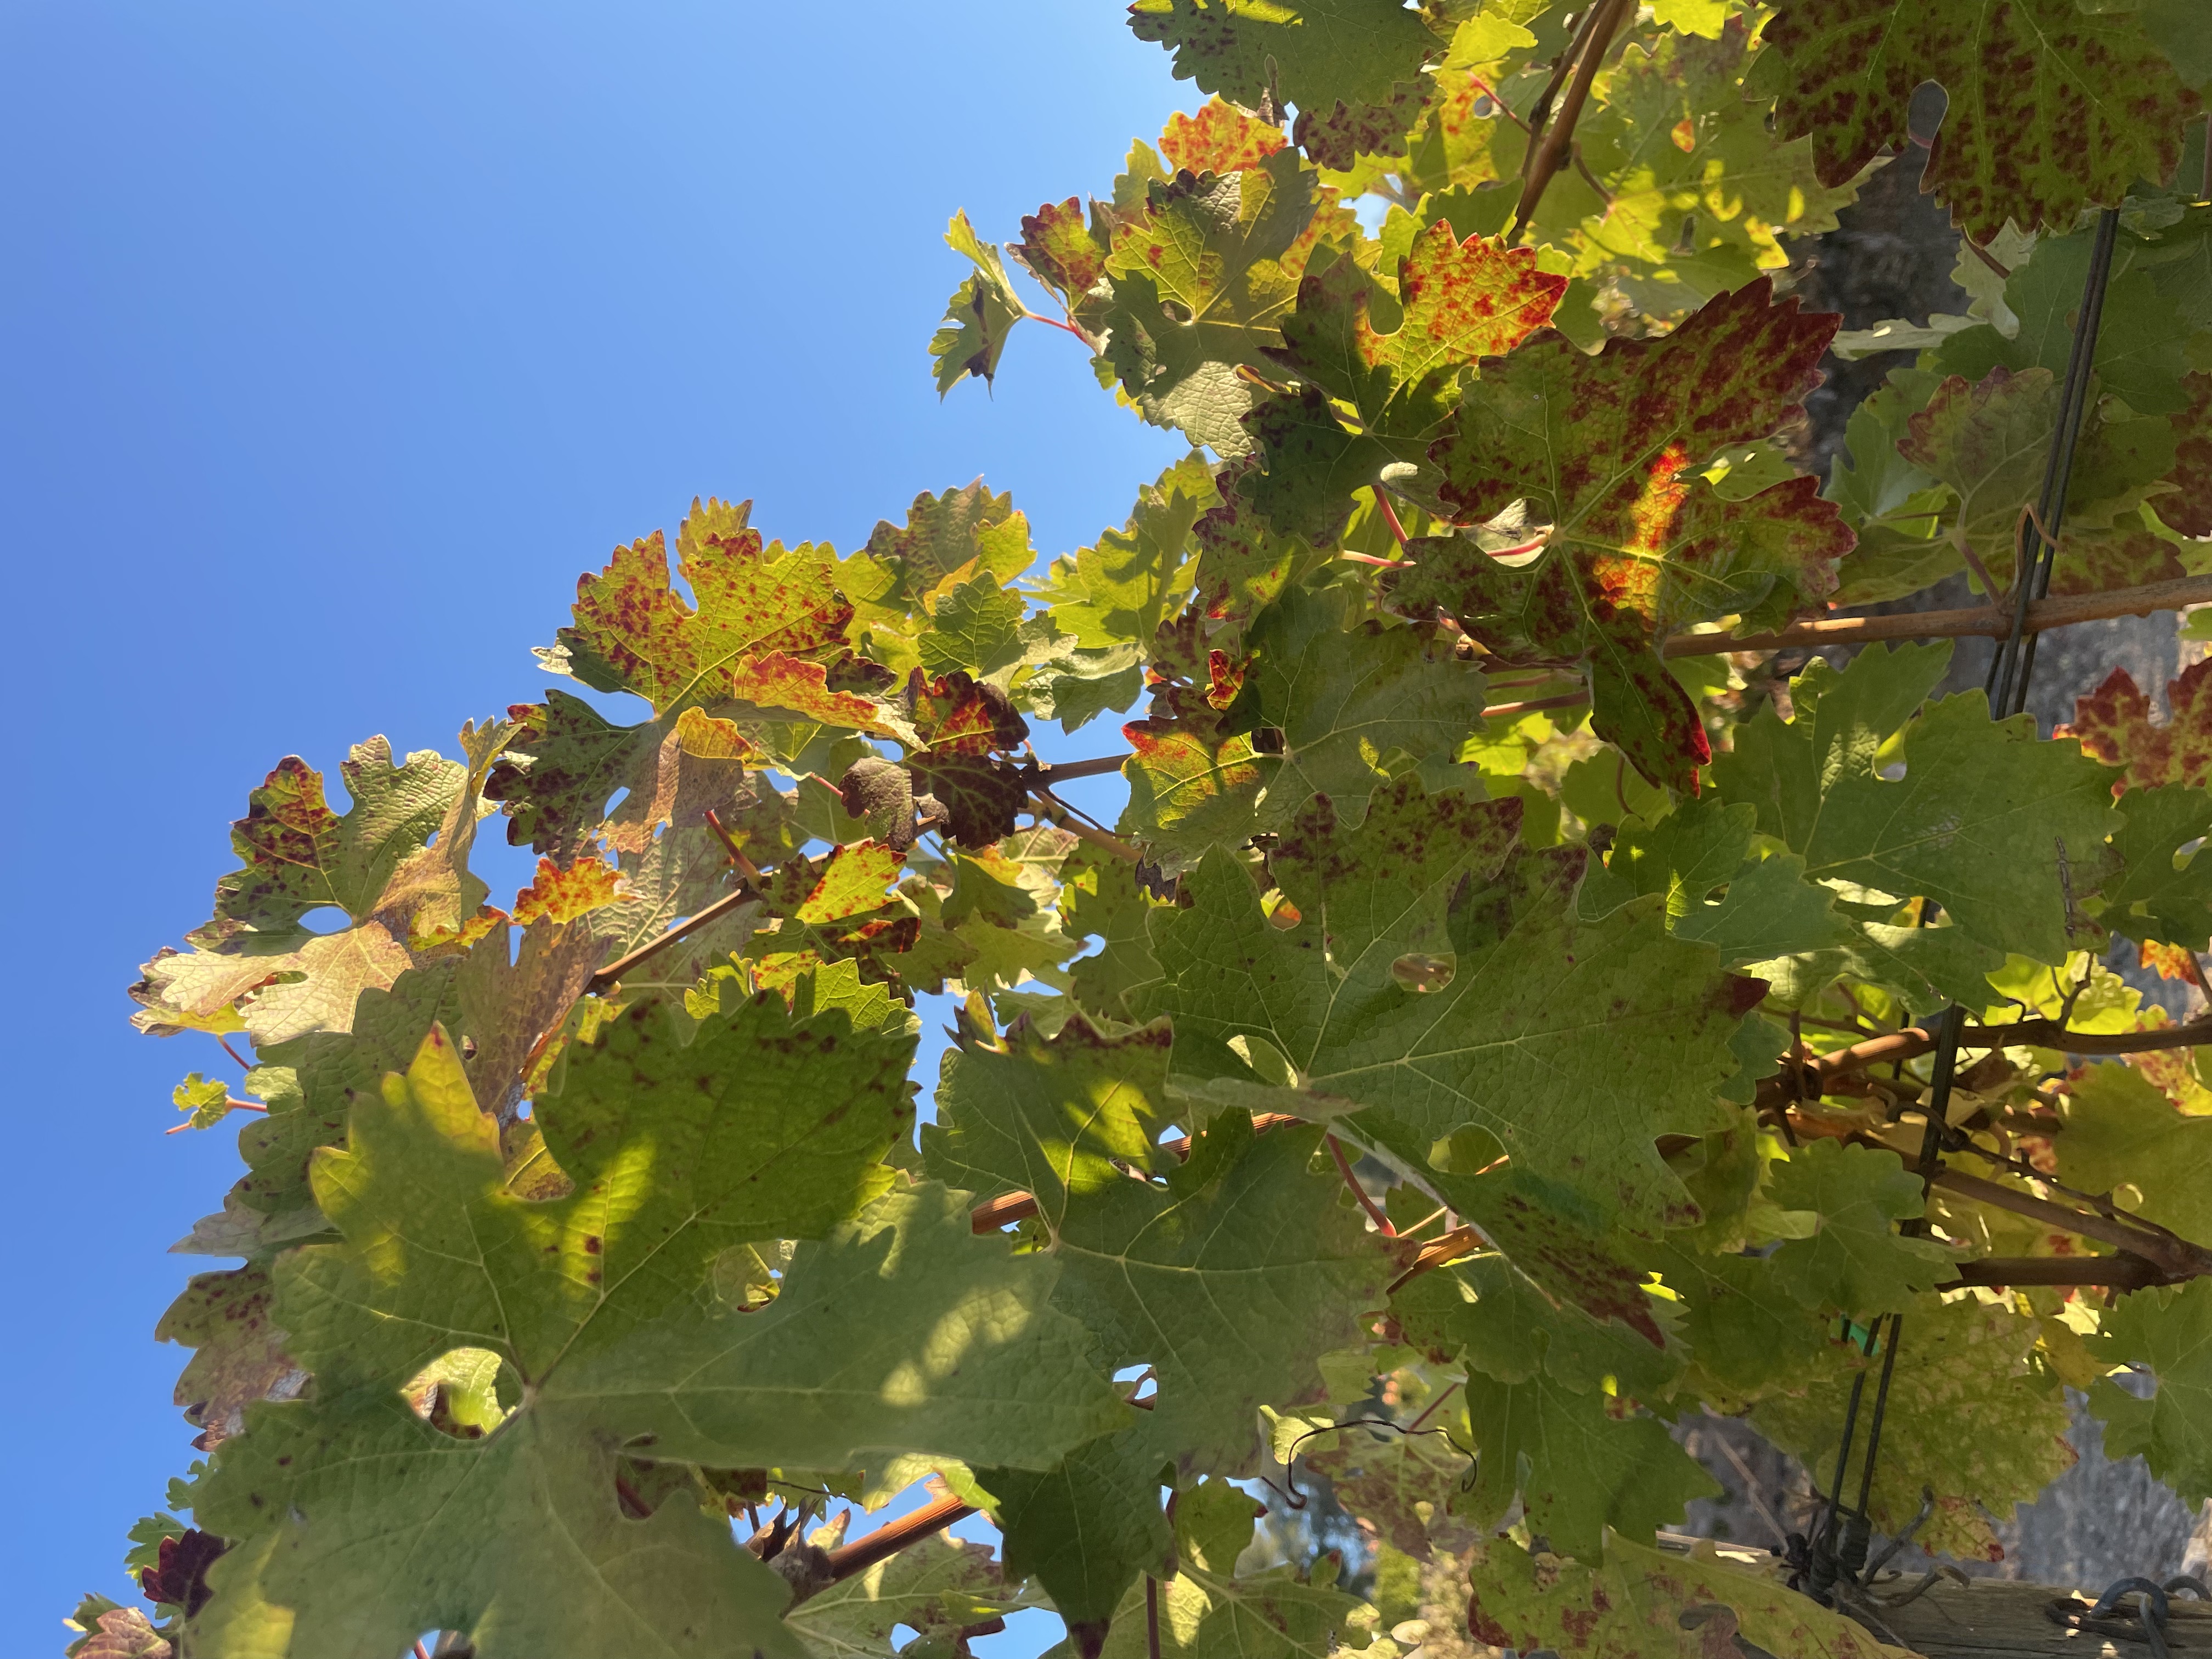
Label: Leafroll 3